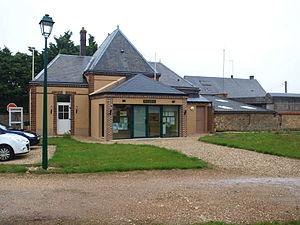
Dancy (Eure-et-Loir, France)
Dancy est une commune française située dans le département d'Eure-et-Loir en région Centre-Val de Loire.